Symphony No. 11 (Shostakovich)

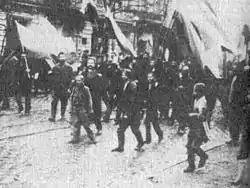
Demonstrators march to the Winter Palace

The symphony has four movements played without break, and lasts approximately one hour.